Schweizer Aircraft

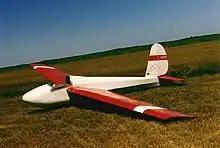
Schweizer SGS 1-26B

Schweizer is known for its popular line of gliders (sailplanes), the earliest of which (the model SGP 1-1) was produced in 1930. Although very few of the early gliders were built, later models gained popularity, such as the SGS 2-8 and 2-12, which were adopted by the U.S. Army Air Corps for training as the TG-2 and TG-3, respectively.